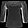
Label: Shirt